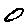
Label: 0